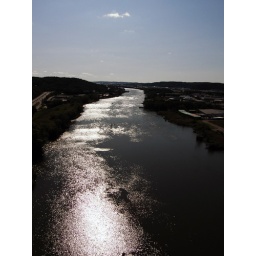
Crossing the bridge just as the sun is high in the sky exactly downriver.